Great Wold Valley

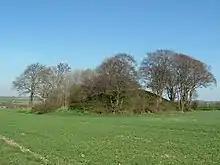
Willy Howe burial chamber

The historic landscape of the Great Wold Valley provides an important insight into the activities of prehistoric peoples in the Wolds. The valley was an important place of worship in prehistoric times and the valley houses a number of important scheduled monuments dating back to Neolithic times. Rudston is the centre of a prehistoric landscape and four Neolithic cursus converge on the village area. Argham Dyke, a prehistoric earthwork dating from the Bronze Age, crosses the area near Rudston. There is also evidence of Iron Age and Romano British occupation as revealed by aerial photographs showing traces of fields, trackways and farms. A Roman villa has been excavated to the south-west of Rudston.